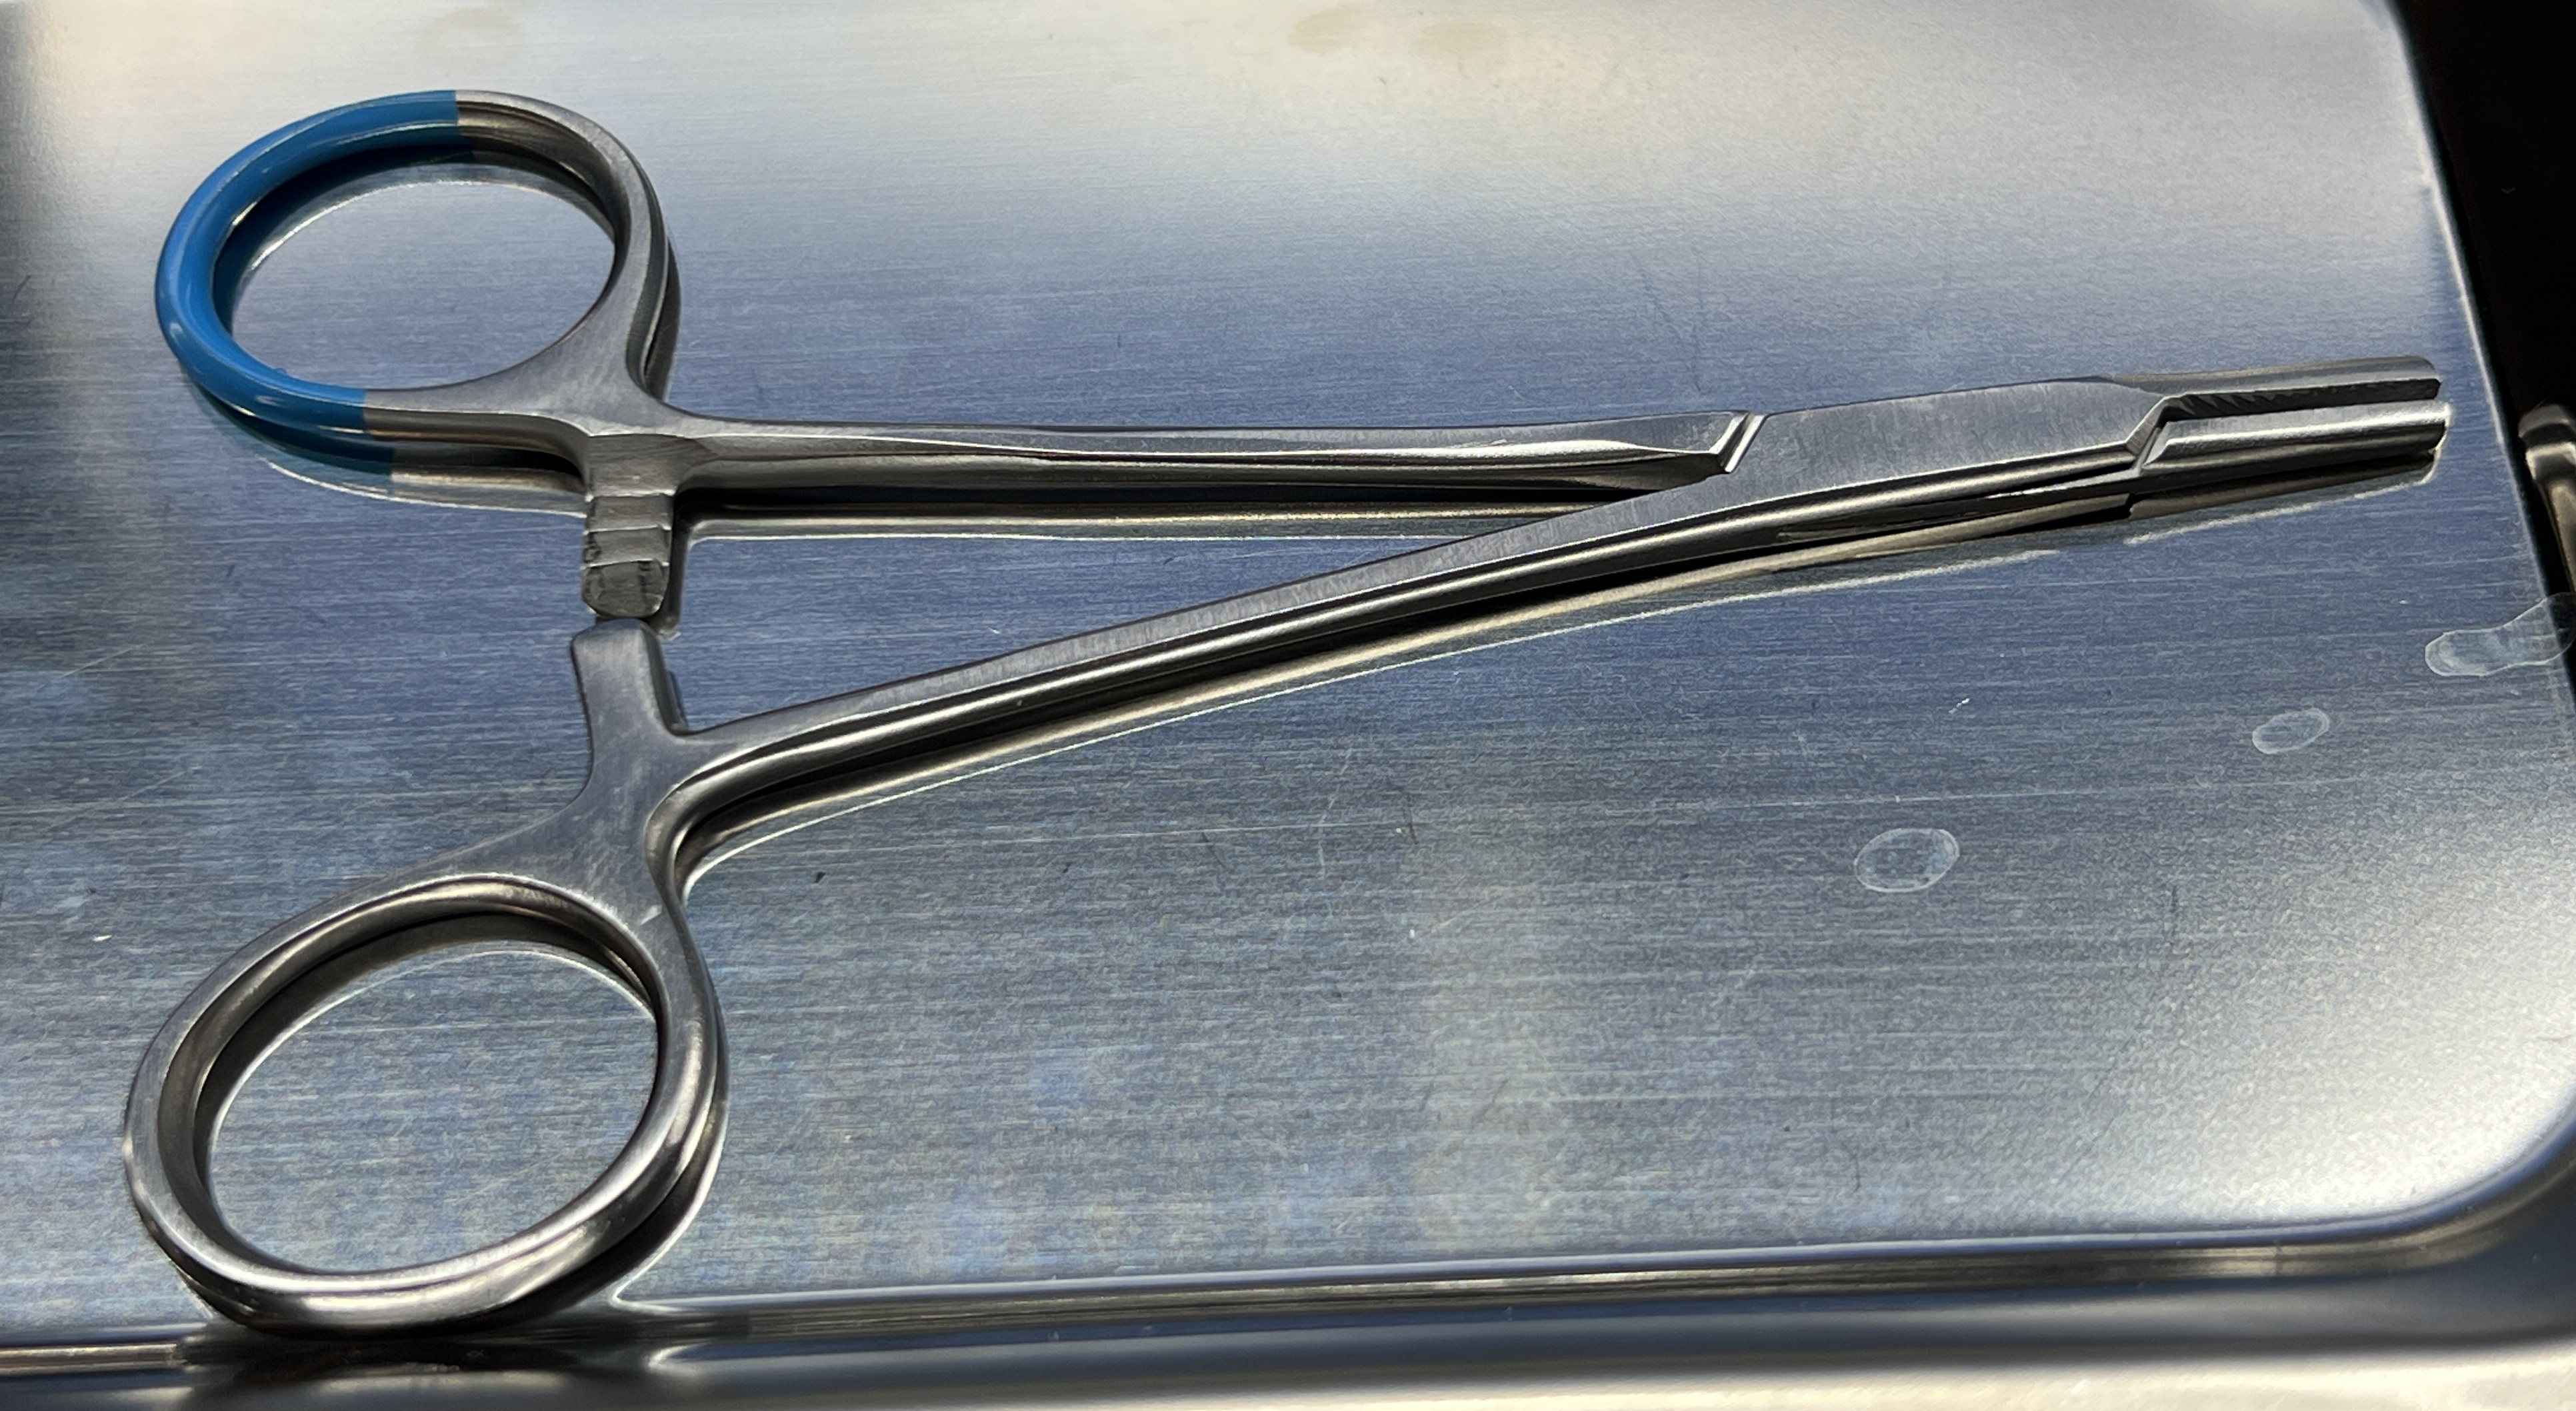
Hinged instrument state: open